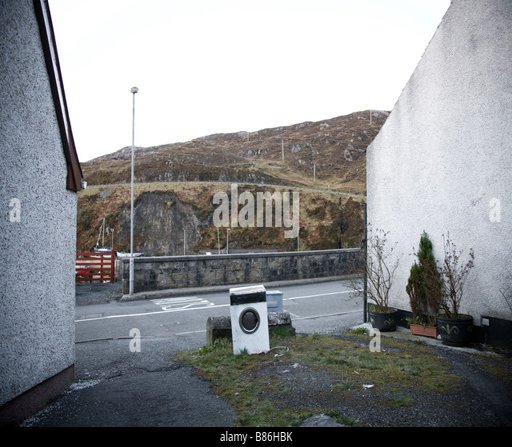
old washing machine dumped by the side of a road .